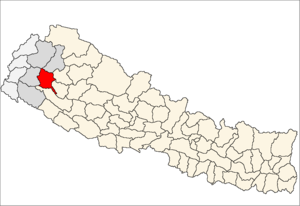
Achham District
Achham District i Seti Zone (grå) i Far-Western Development Region (grå + lysegrå)
Achham District er et af Nepals 75 administrative og politiske regioner, betegnet distrikter. Achham er et distrikt i bakkeområdet Middle Hills, som ligger i Seti Zone i Far-Western Development Region.